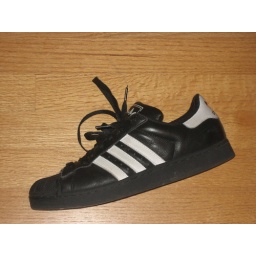
My floor in my bedroom in Seattle, WA